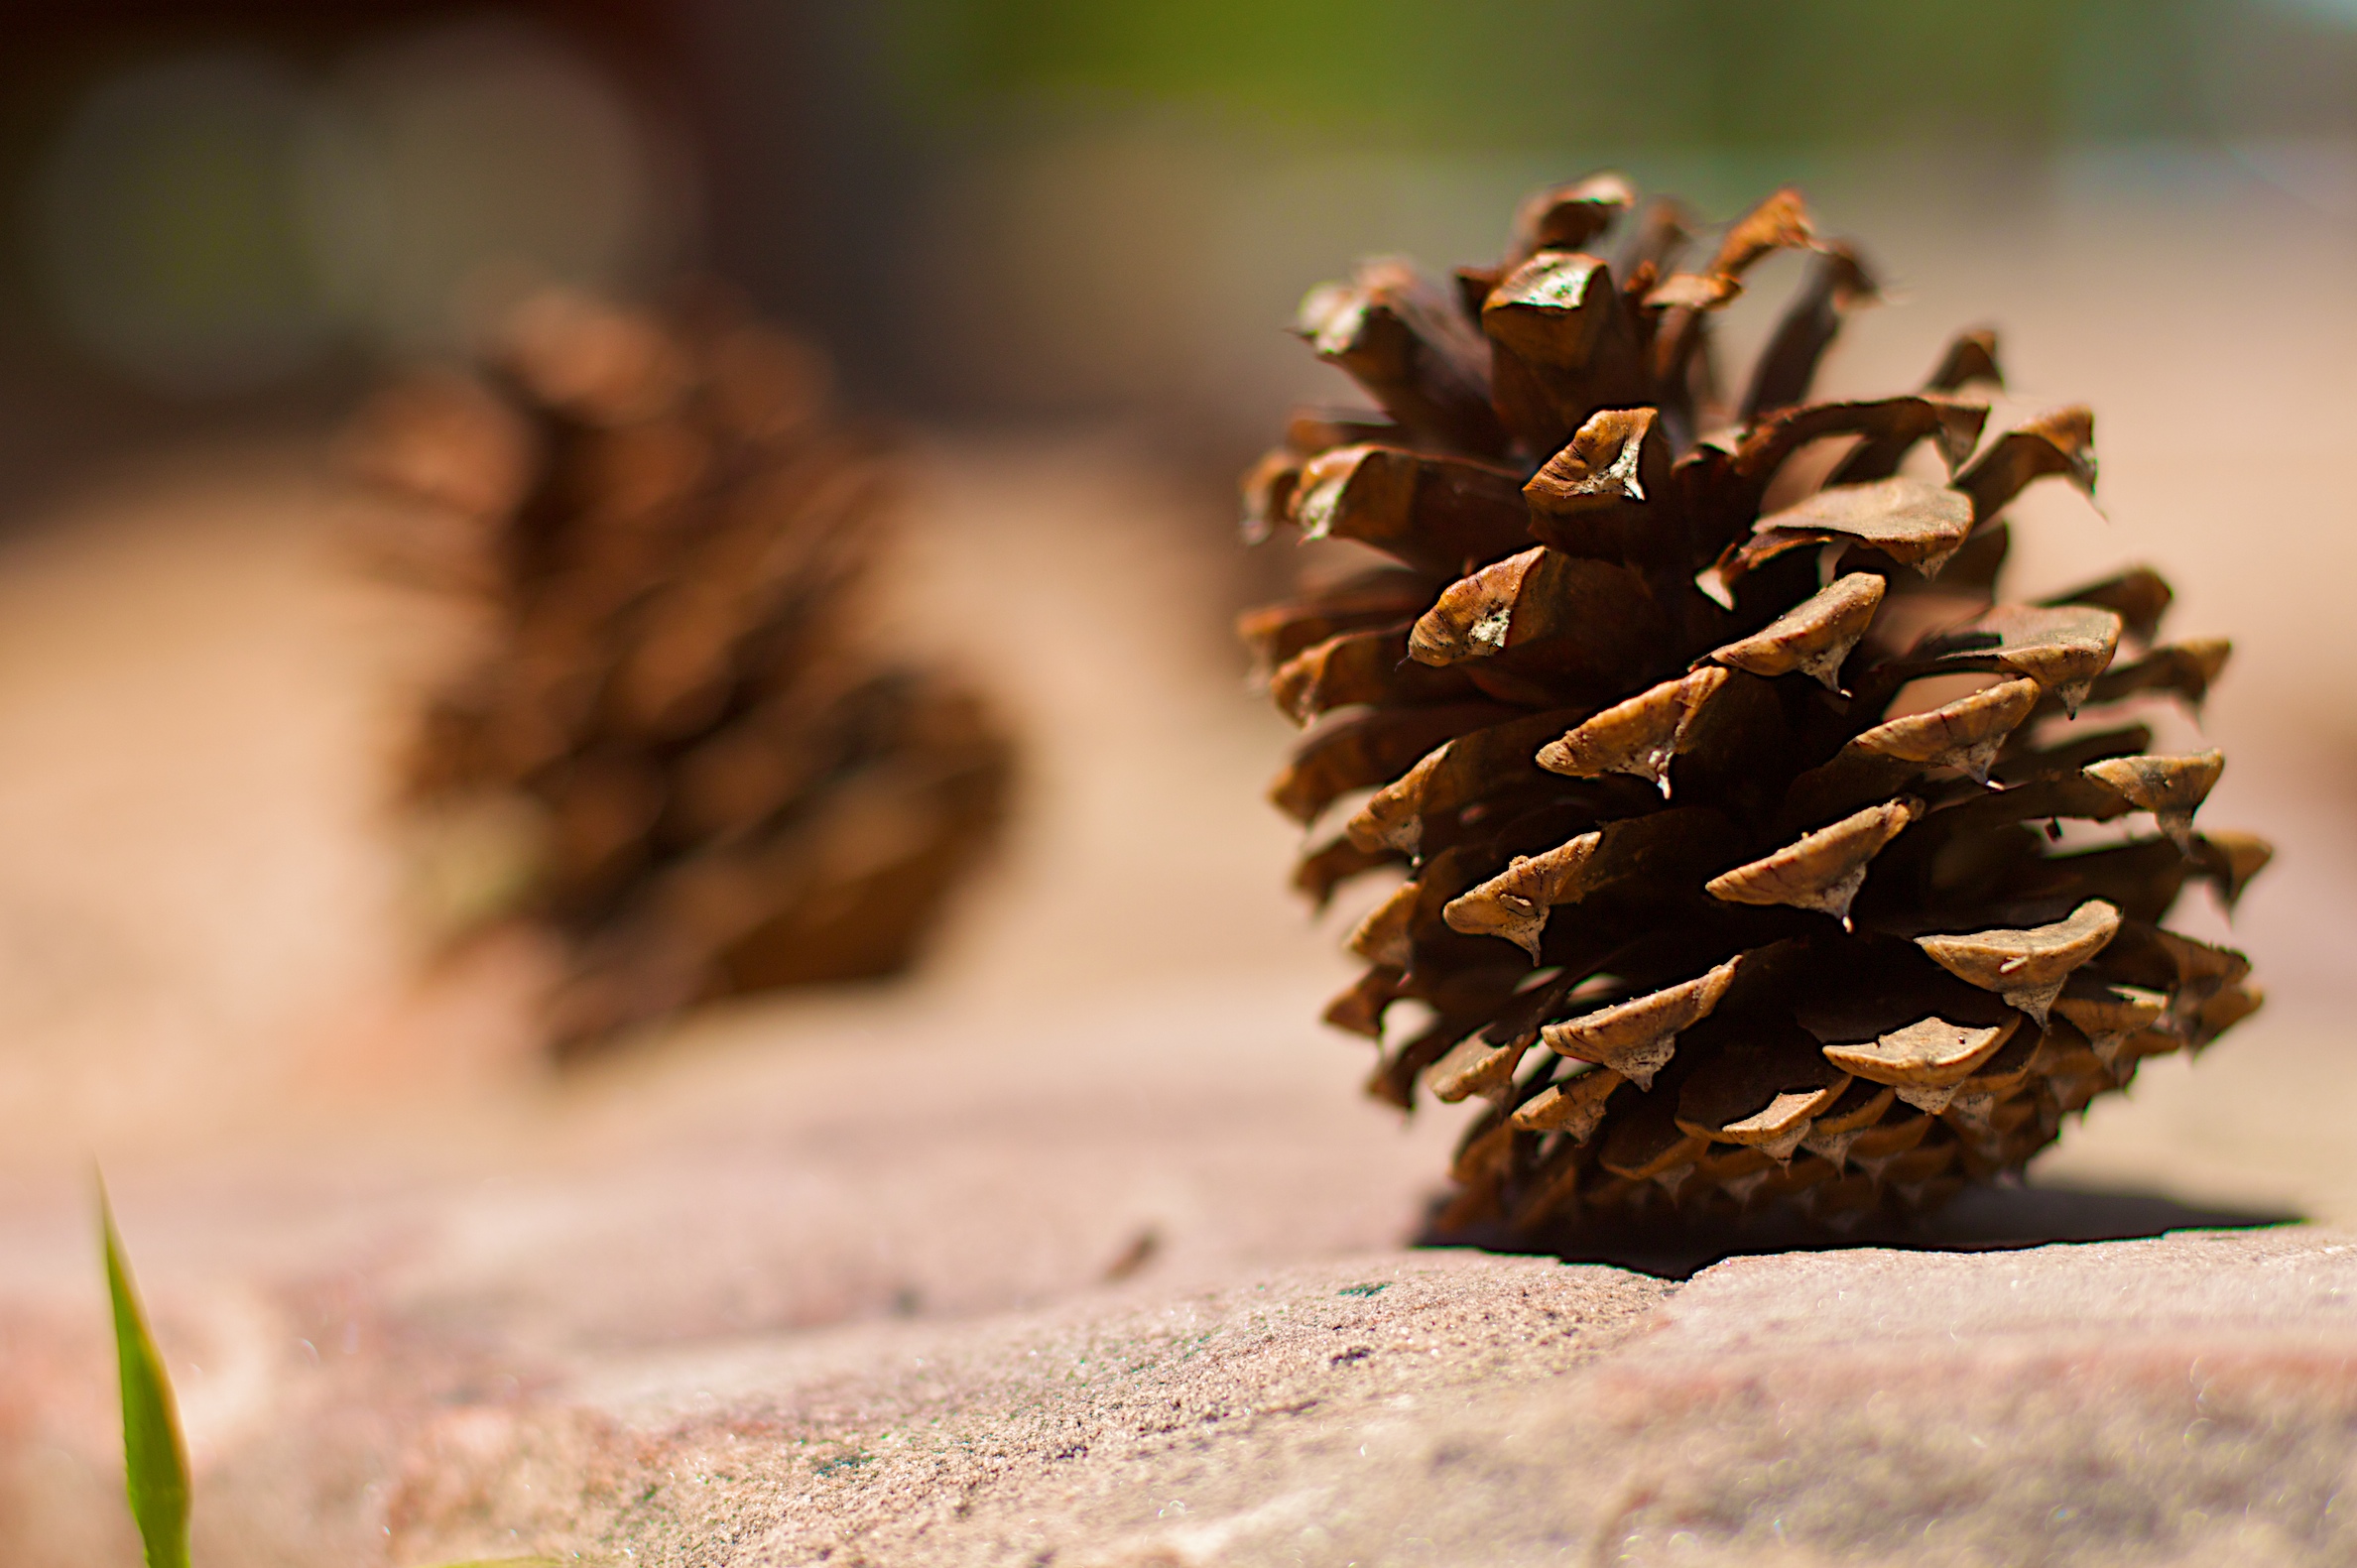
tree, nature, branch, plant, wood, photography, leaf, flower, autumn, soil, flora, close up, dof, 2009365, macro photography, grass family, woody plant, land plant, conifer cone